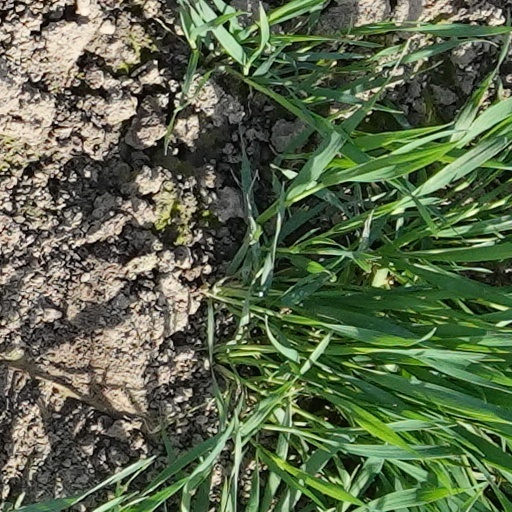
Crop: wheat